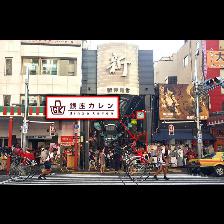
Label: Human